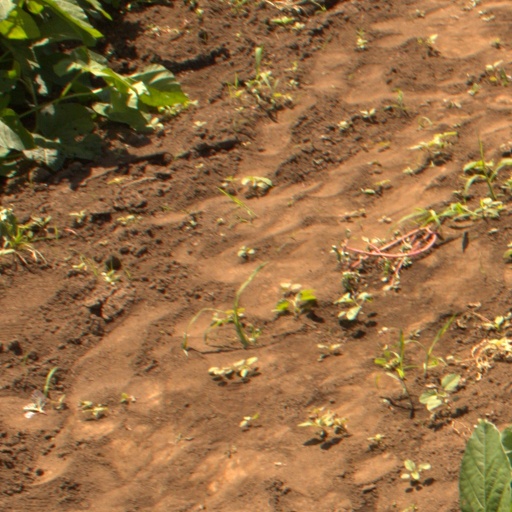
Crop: soybean